Guerra Revolucionaria (2010)

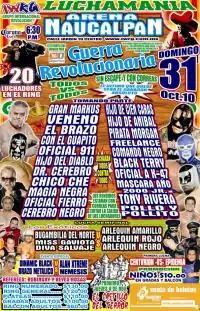

The Guerra Revolucionaria (2010) (Spanish for "Revolutionary War") show was a major professional wrestling event produced and scripted by the Mexican professional wrestling promotion International Wrestling Revolution Group (IWRG), which took place on October 31, 2010 in Arena Naucalpan, Naucalpan, State of Mexico, Mexico. The main event of the show was a 20-man Battle Royal where the eliminated wrestlers would all remain at ringside, act as "Lumberjacks" to ensure none of the participants left the ring. Each lumberjack would be given a leather straps they were allowed to use on the still-active competitors. There was no official prize for winning the match other than the increased public profile of the winning wrestler.